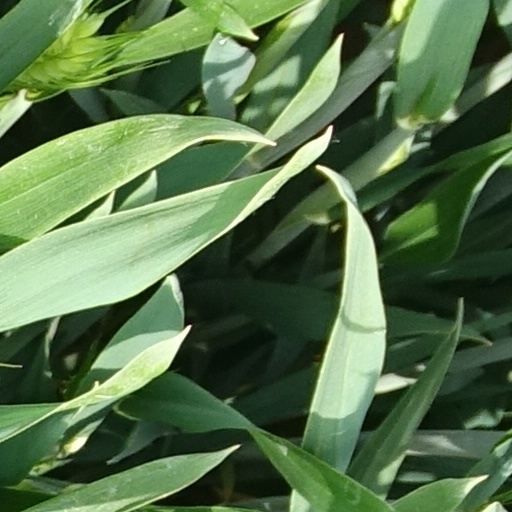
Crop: wheat